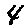
Label: 4